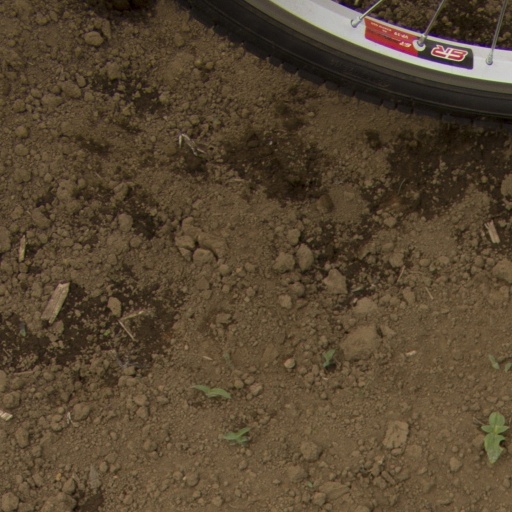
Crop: Jerusalem artichoke